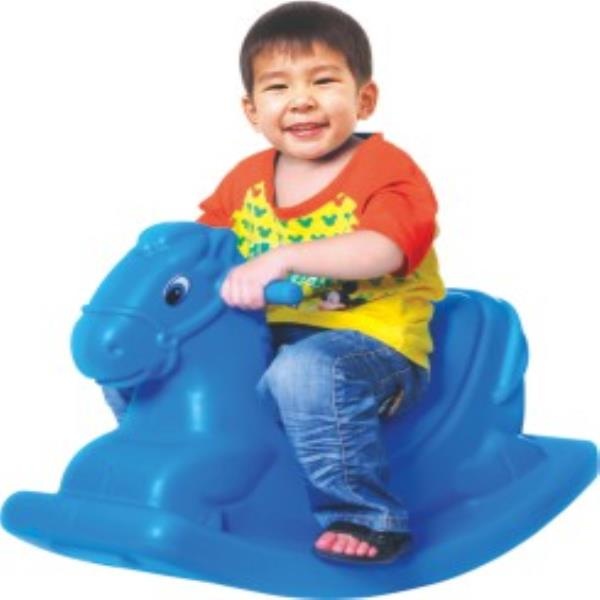
Horses rocking chair Blue
Bring a touch of whimsy and joy to your child’s playtime with our charming Horses Rocking Chair ! This delightful rocking chair offers a magical blend of fun and comfort, making it an ideal centerpiece for any playroom or nursery. Designed to inspire imagination, our rocking horse is more than just a toy; it’s a gateway to adventure and creativity! Why Choose Our Horses Rocking Chair? Enchanting Design : With its beautiful horse shape and vibrant colors, this rocking chair captures the hearts of little ones, encouraging imaginative play and storytelling. Safe & Sturdy : Crafted from high-quality, non-toxic plastic, our rocking chair ensures safety and durability, providing peace of mind for parents as kids rock away. Develops Motor Skills : Rocking helps improve balance and coordination, promoting physical development while keeping your child engaged and entertained. Cozy & Comfortable : The ergonomic design provides a comfy seat, perfect for relaxing with a book or snuggling up for storytime after an exciting day of play. Versatile Use : Lightweight and easy to move, the Horses Rocking Chair can be enjoyed both indoors and outdoors, allowing for endless fun wherever your child plays. At Goldland Toys , we believe in the power of play to nurture creativity and growth. Our Horses Rocking Chair offers not just a seat but an experience that will create cherished memories for you and your child. Product Size: 68*30*43 CM Product Code: SHA-YF-0702 Exclusive Offer: Free shipping orders from Dhs 499 100% safe for kids Membership offers 10%, 15%, 20% off Returns within 7 days
Category: Toys & Games > Toys > Riding Toys > Rocking & Spring Riding Toys